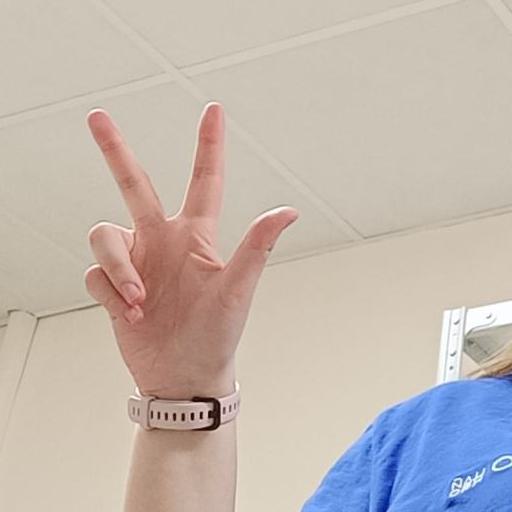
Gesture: three2